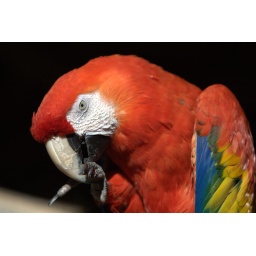
Really colorful guy sitting in the trees eating nuts at the San Diego Zoo.